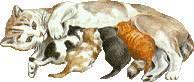
cat